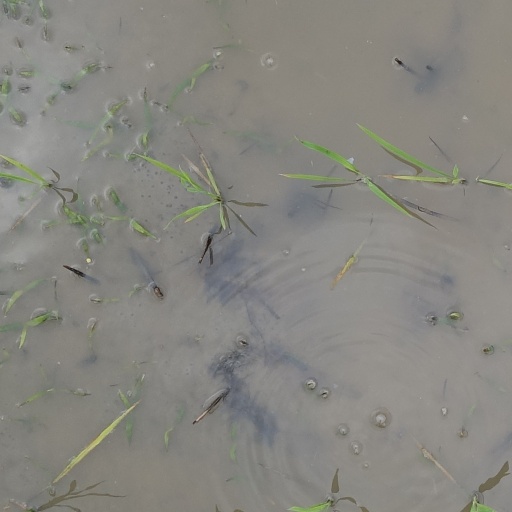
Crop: rice